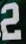
Number: 2